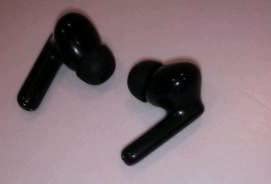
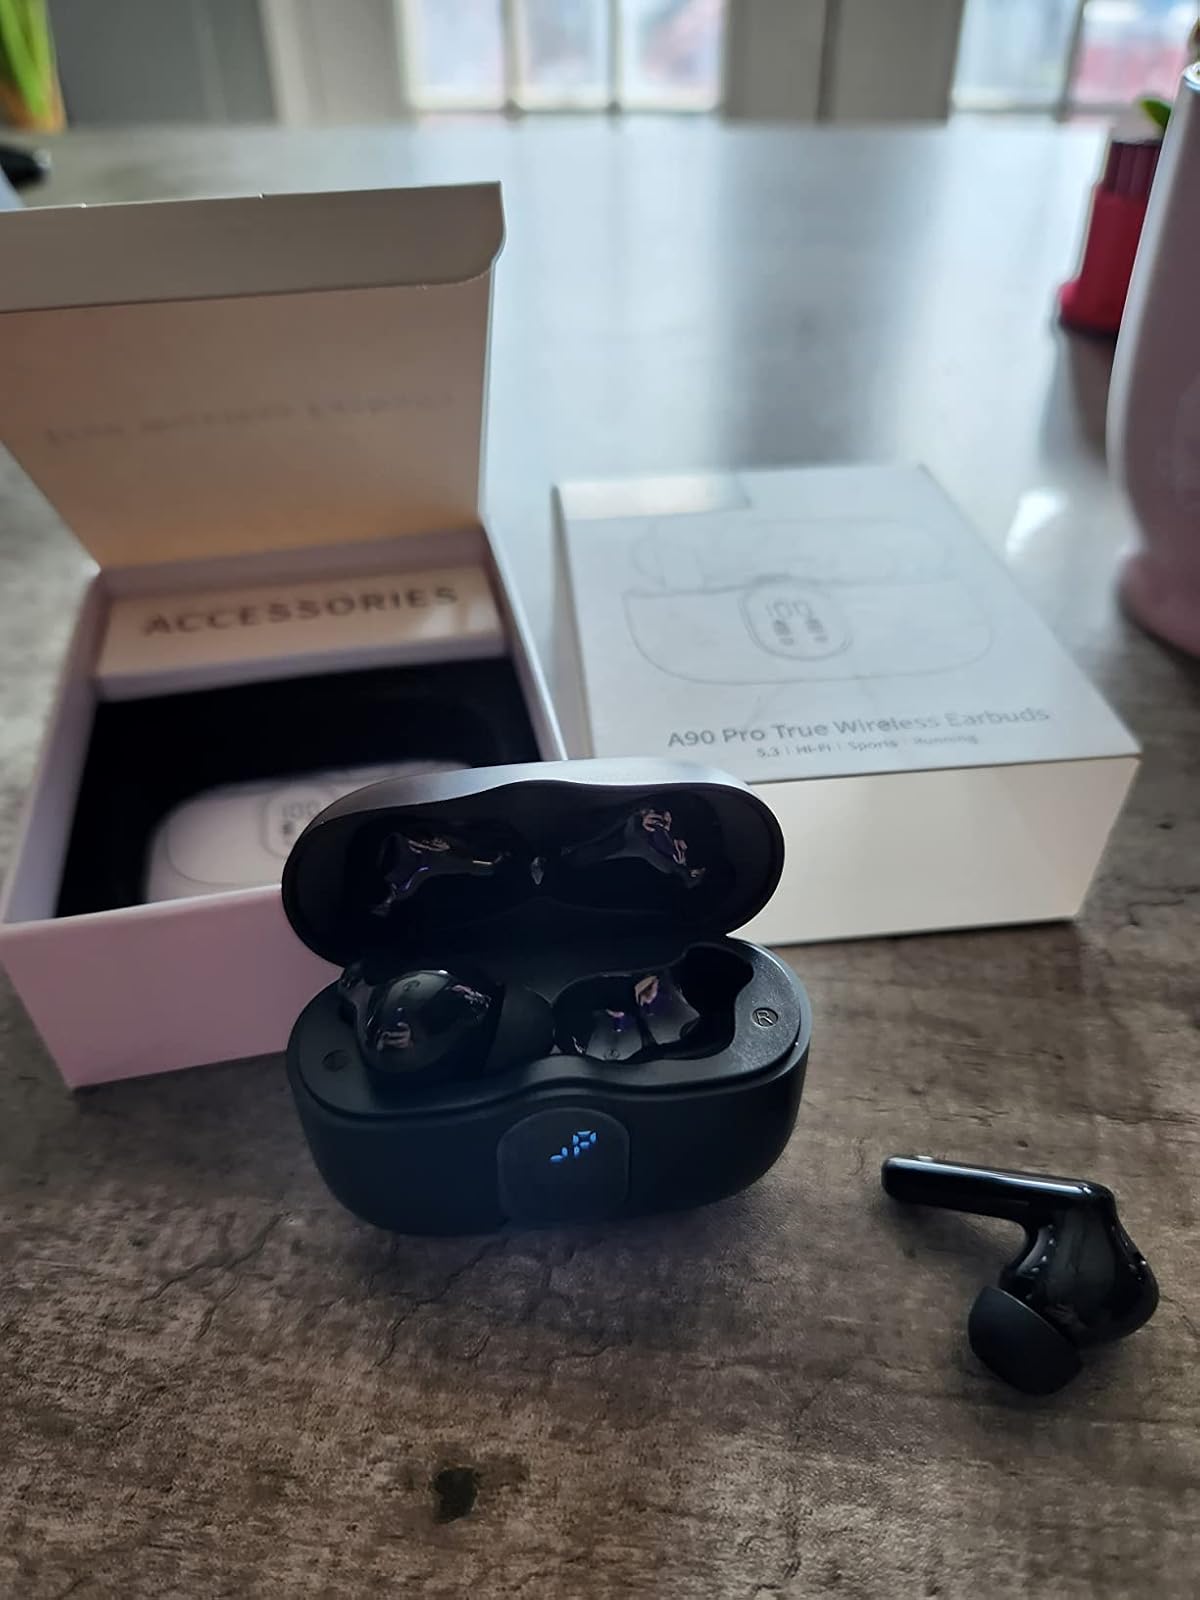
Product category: earbuds
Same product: yes